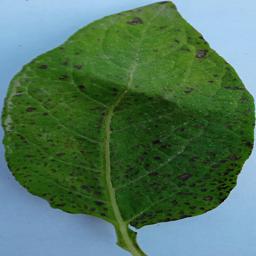
Etiqueta: Tizon_Temprano